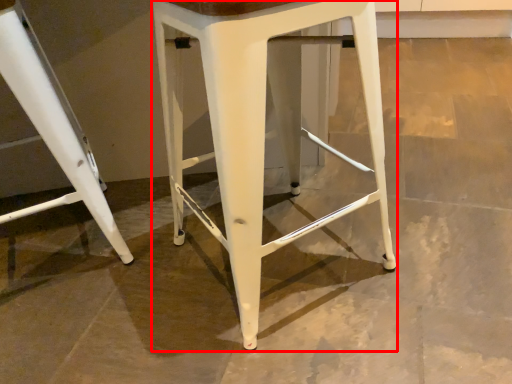
Question: From the image's perspective, where is stool (annotated by the red box) located relative to stool? Select from the following
(A) below
(B) above
Answer: A